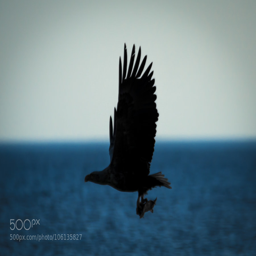
white - tailed eagle with a catch